South Liberty Courthouse Square Historic District

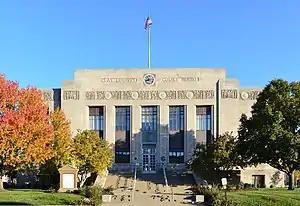
Clay County Courthouse, July 2006

South Liberty Courthouse Square Historic District is a national historic district located at Liberty, Clay County, Missouri. It encompasses nine contributing buildings in the central business district of Liberty. The district developed between about 1875 and 1942, and includes representative examples of Classical Revival, Late Victorian, and Modern Movement style architecture. Notable buildings include the Clay County Courthouse (1935–1936) by Wight and Wight and First National Bank (1923).